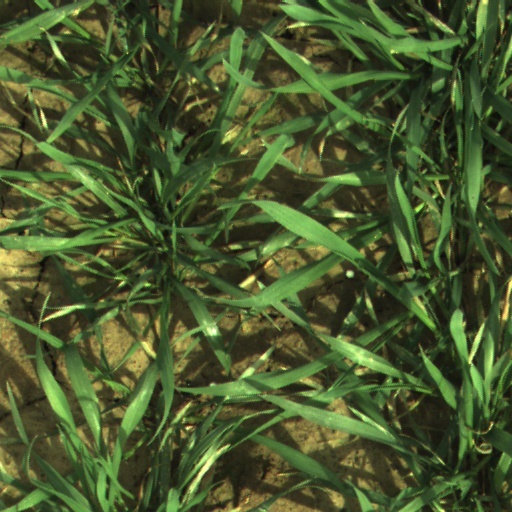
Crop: wheat